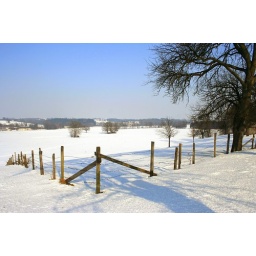
another pic from the countryside .. very harsh snow, blinding light, blue sky .. and way below zero temperature.